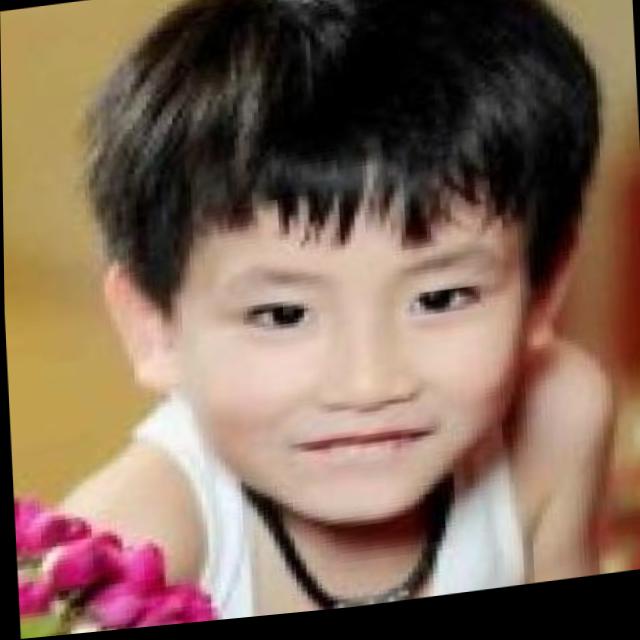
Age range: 0-12